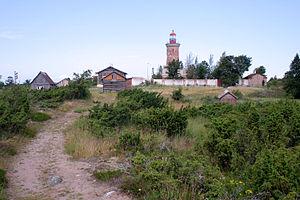
Le phare de Mohni est un phare situé sur la petite île de Mohni dans le golfe de Finlande, dans le Comté de Harju, en Estonie.
Mohni est une petite île d'Estonie d'une superficie de 62,5 hectares. Elle se trouve au bout du Cap Purekkari, à environ 5 km au nord-est de Viinistu sur la péninsule de Pärispea.